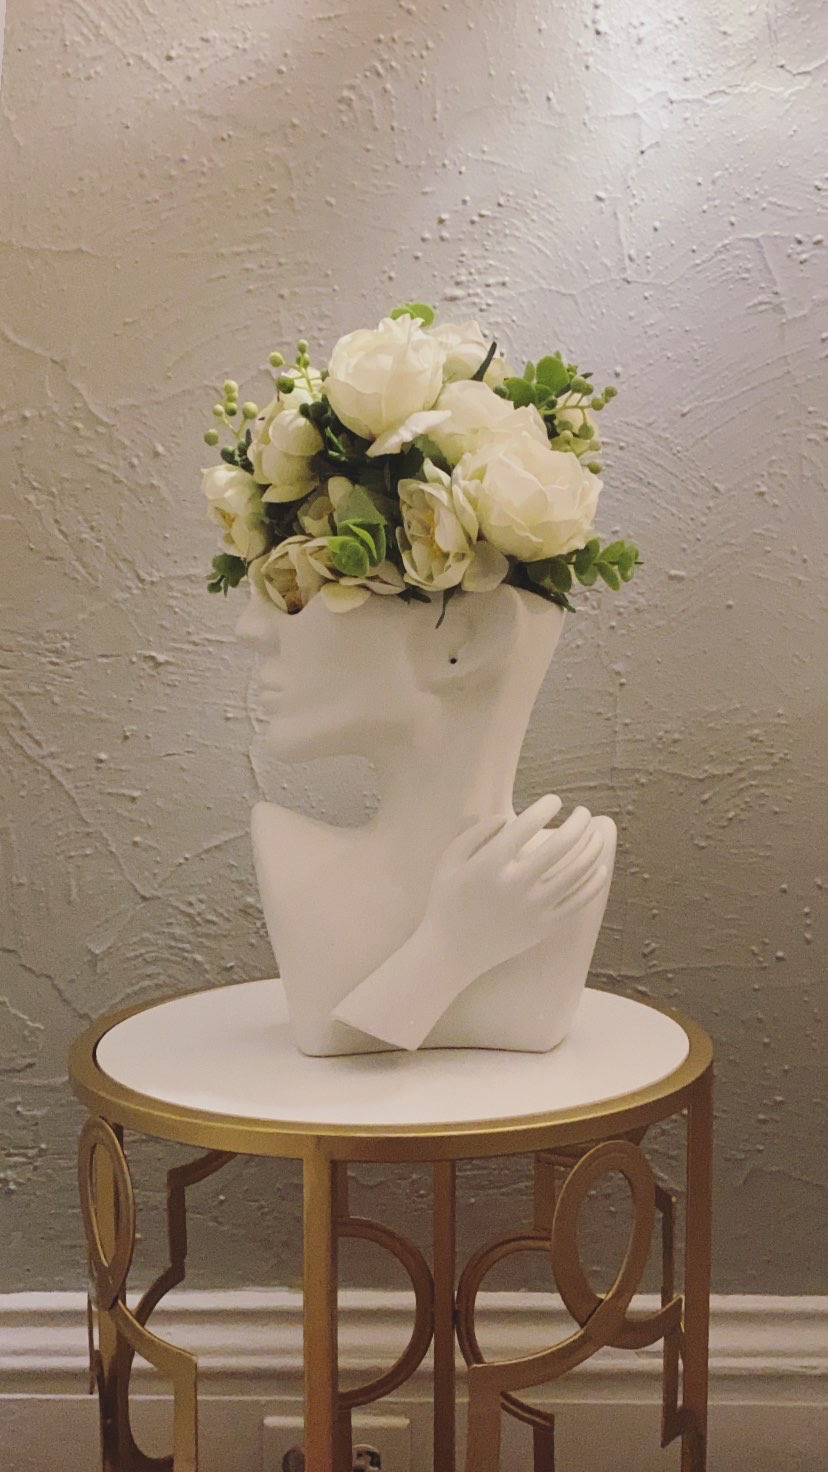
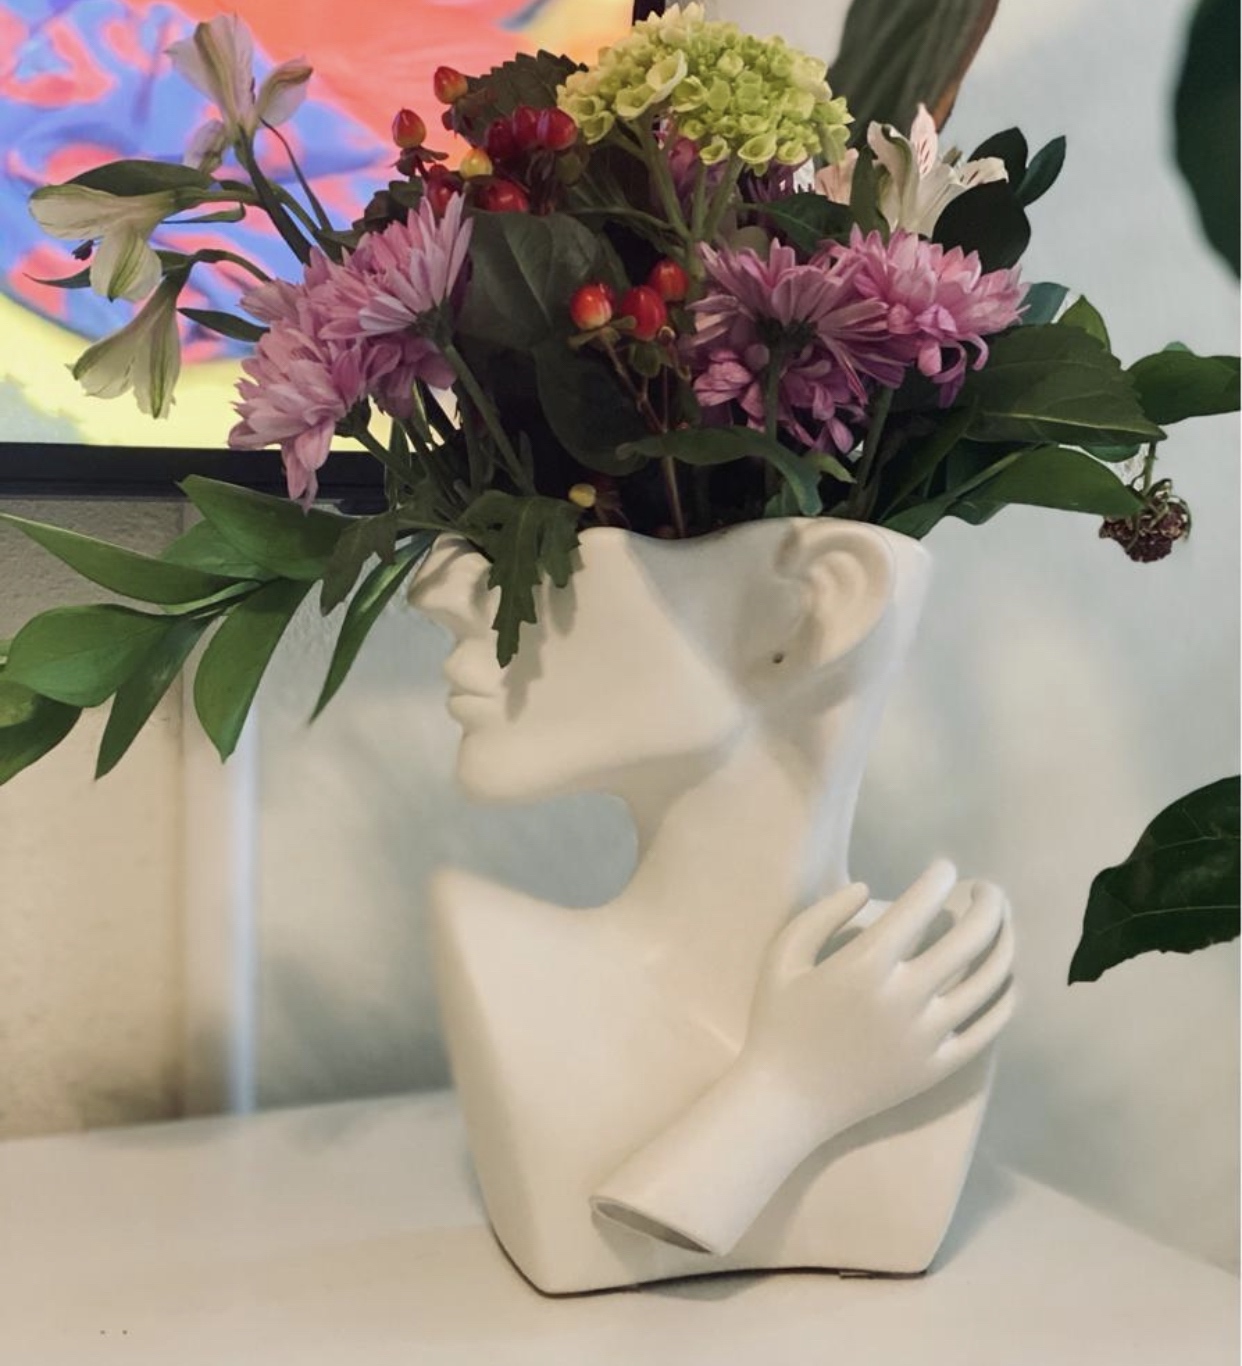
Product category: vase
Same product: yes